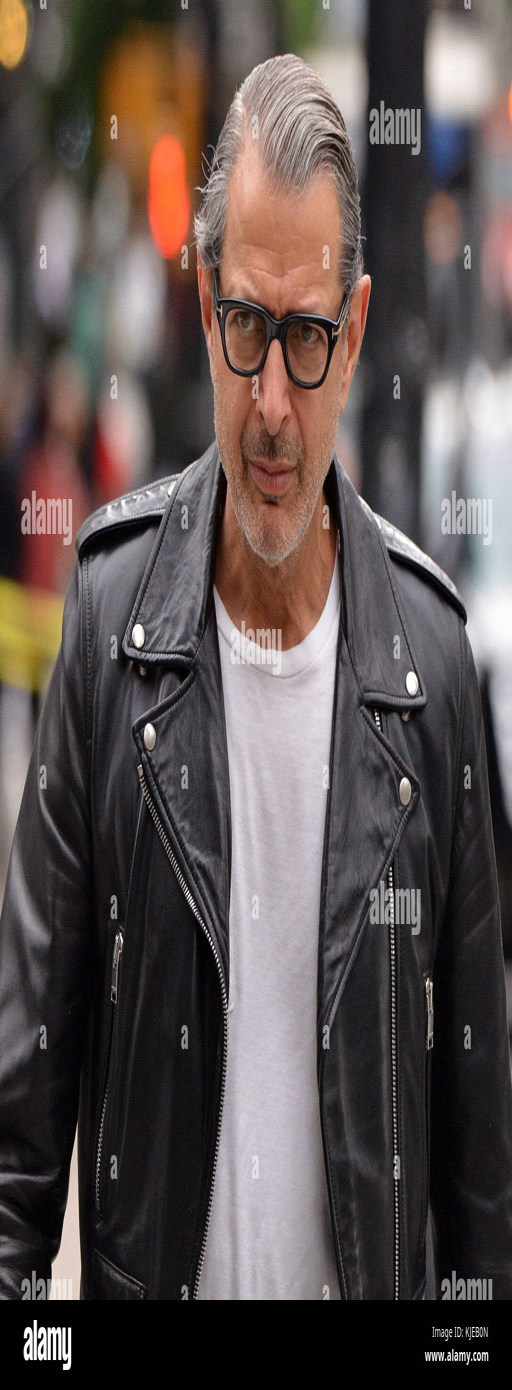
actor walks wearing a black leather motorcycle jacket that looks